Igor Shpilband

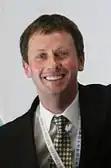

Igor Yuryevich Shpilband (born July 14, 1964) is an American ice dancing coach and former competitor for the Soviet Union. He is the 1983 World Junior champion with former partner Tatiana Gladkova.